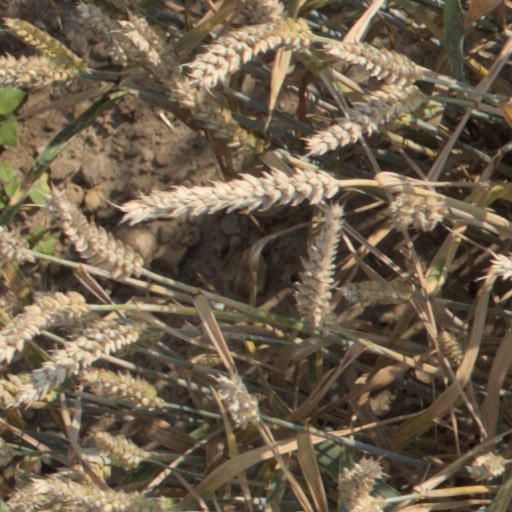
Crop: wheat